Profumo affair

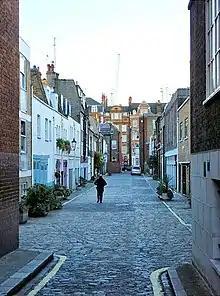
Wimpole Mews. No. 17 is the flat-roofed, brick-faced house, just visible on the right.

During the weekend of 8–9 July 1961, Keeler was among several guests of Ward at the Spring Cottage at Cliveden. That same weekend, at the main house, Profumo and his wife Valerie were among the large gathering from the worlds of politics and the arts which Astor was hosting in honour of Pakistani President Ayub Khan. On the Saturday evening, Ward's and Astor's parties mingled at the Cliveden swimming pool, which Ward and his guests had permission to use. Keeler, who had been swimming naked, was introduced to Profumo while trying to cover herself with a skimpy towel. She was, Profumo informed his son many years later, "a very pretty girl and very sweet". Keeler did not initially know who Profumo was, but was impressed that he was the husband of a famous film star and was prepared to have "a bit of fun" with him.